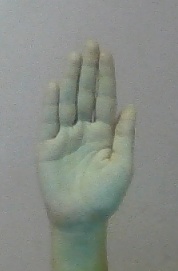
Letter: seen